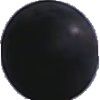
Label: Grape Blue 1